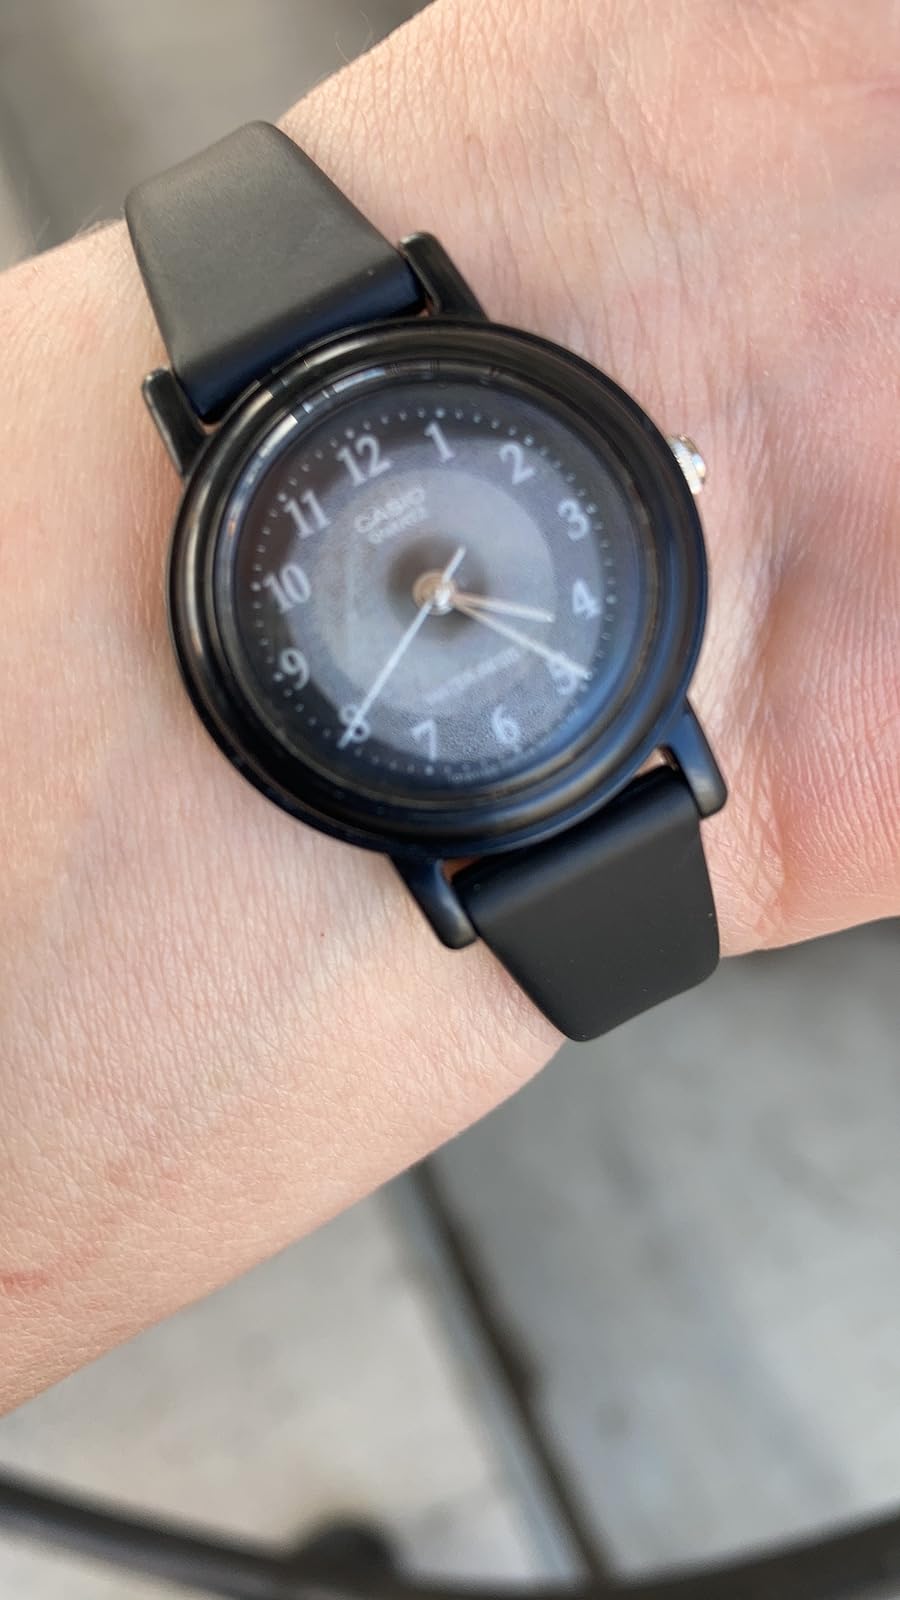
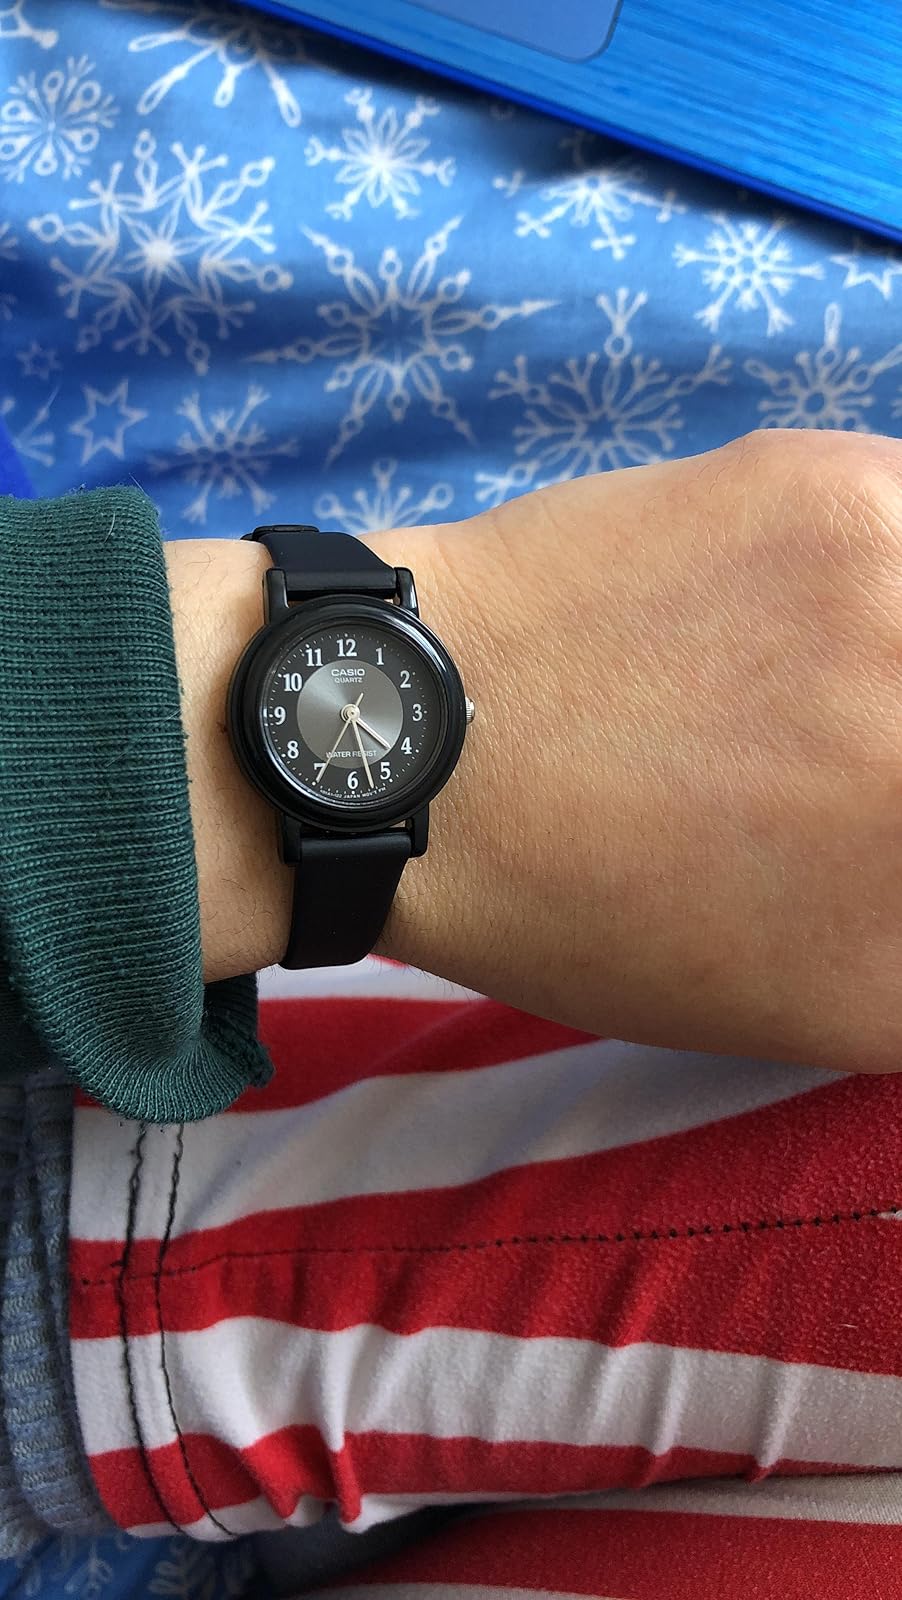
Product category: accessories_watch
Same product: yes